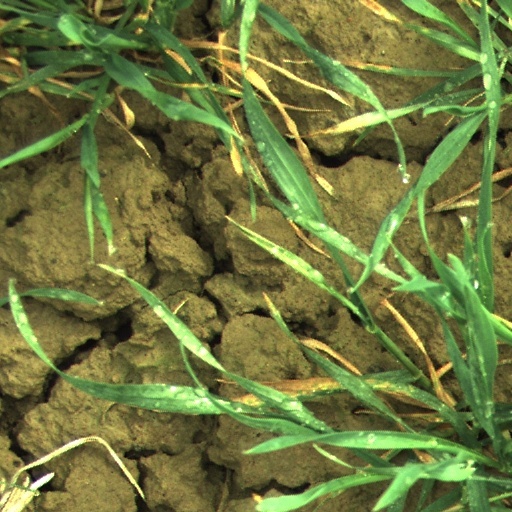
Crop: wheat